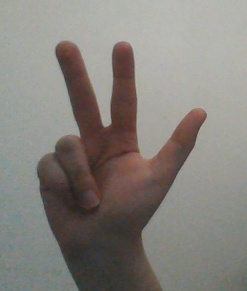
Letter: al